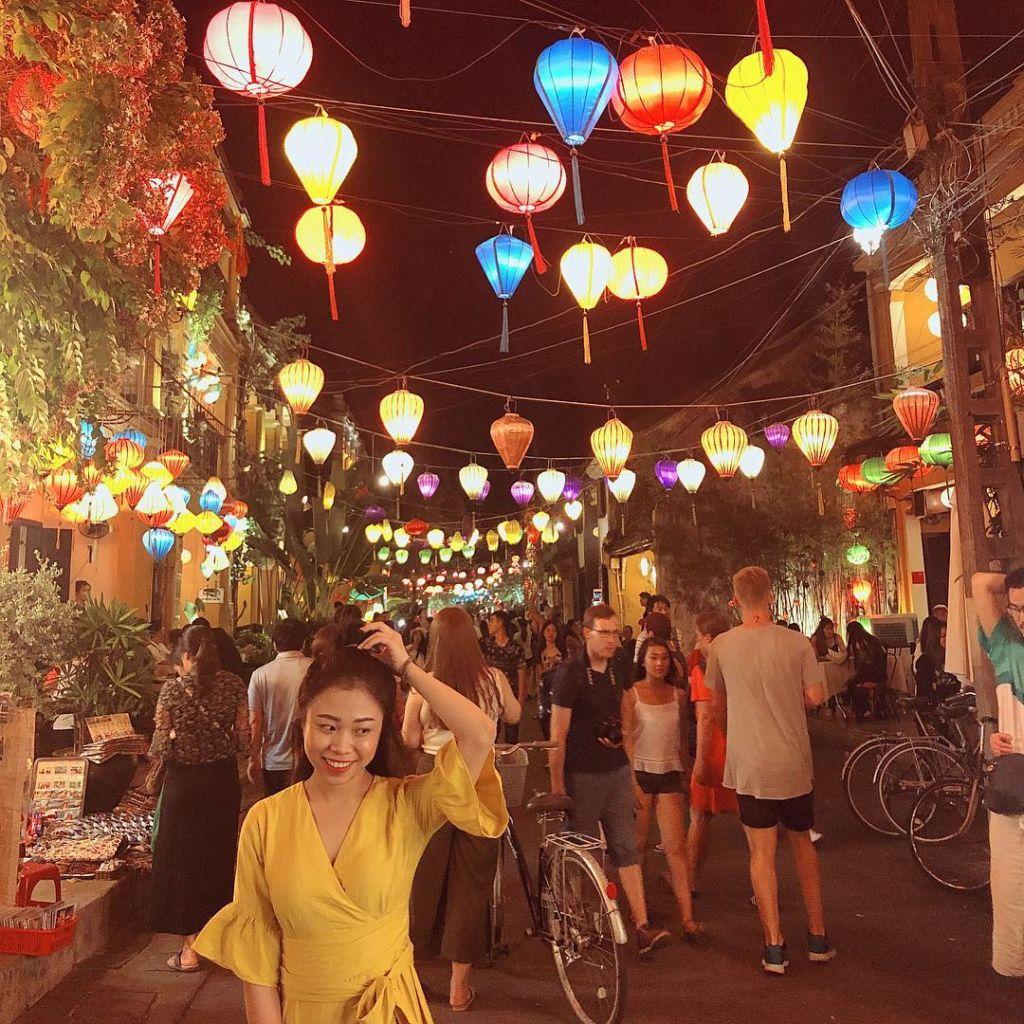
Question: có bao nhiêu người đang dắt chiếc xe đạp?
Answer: có một người phụ nữ đang dắt chiếc xe đạp